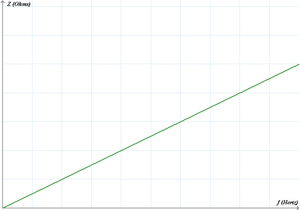
Selon le théorème d'Ampère, tout courant parcourant un circuit crée un champ magnétique à travers la section qu'il entoure, c'est le phénomène d'induction électromagnétique. L'inductance de ce circuit est le quotient du flux de ce champ magnétique par l’intensité du courant traversant le circuit. L’unité SI de l’inductance est le henry, nom donné en l'honneur du physicien Joseph Henry. En toute rigueur ce terme n'a d’intérêt que pour les situations dans lesquelles le flux est — ou peut être considéré comme — proportionnel au courant.